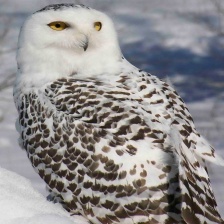
Species: SNOWY OWL
Scientific name: BUBO SCANDIACUS
ImageNet parent category: great_grey_owl